Railway stamp

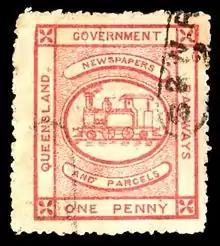
A used railway stamp from Queensland, Australia, for 1 penny valid for the transport of newspapers and parcels

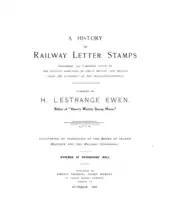
"A History of Railway Letter Stamps" (1901) by H. L'Estrange Ewen

In philately a railway stamp is a stamp issued to pay the cost of the conveyance of a letter or parcel by rail.